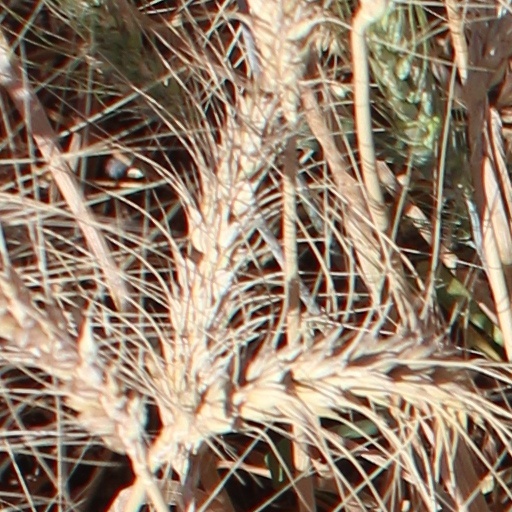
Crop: wheat